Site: brandenburg
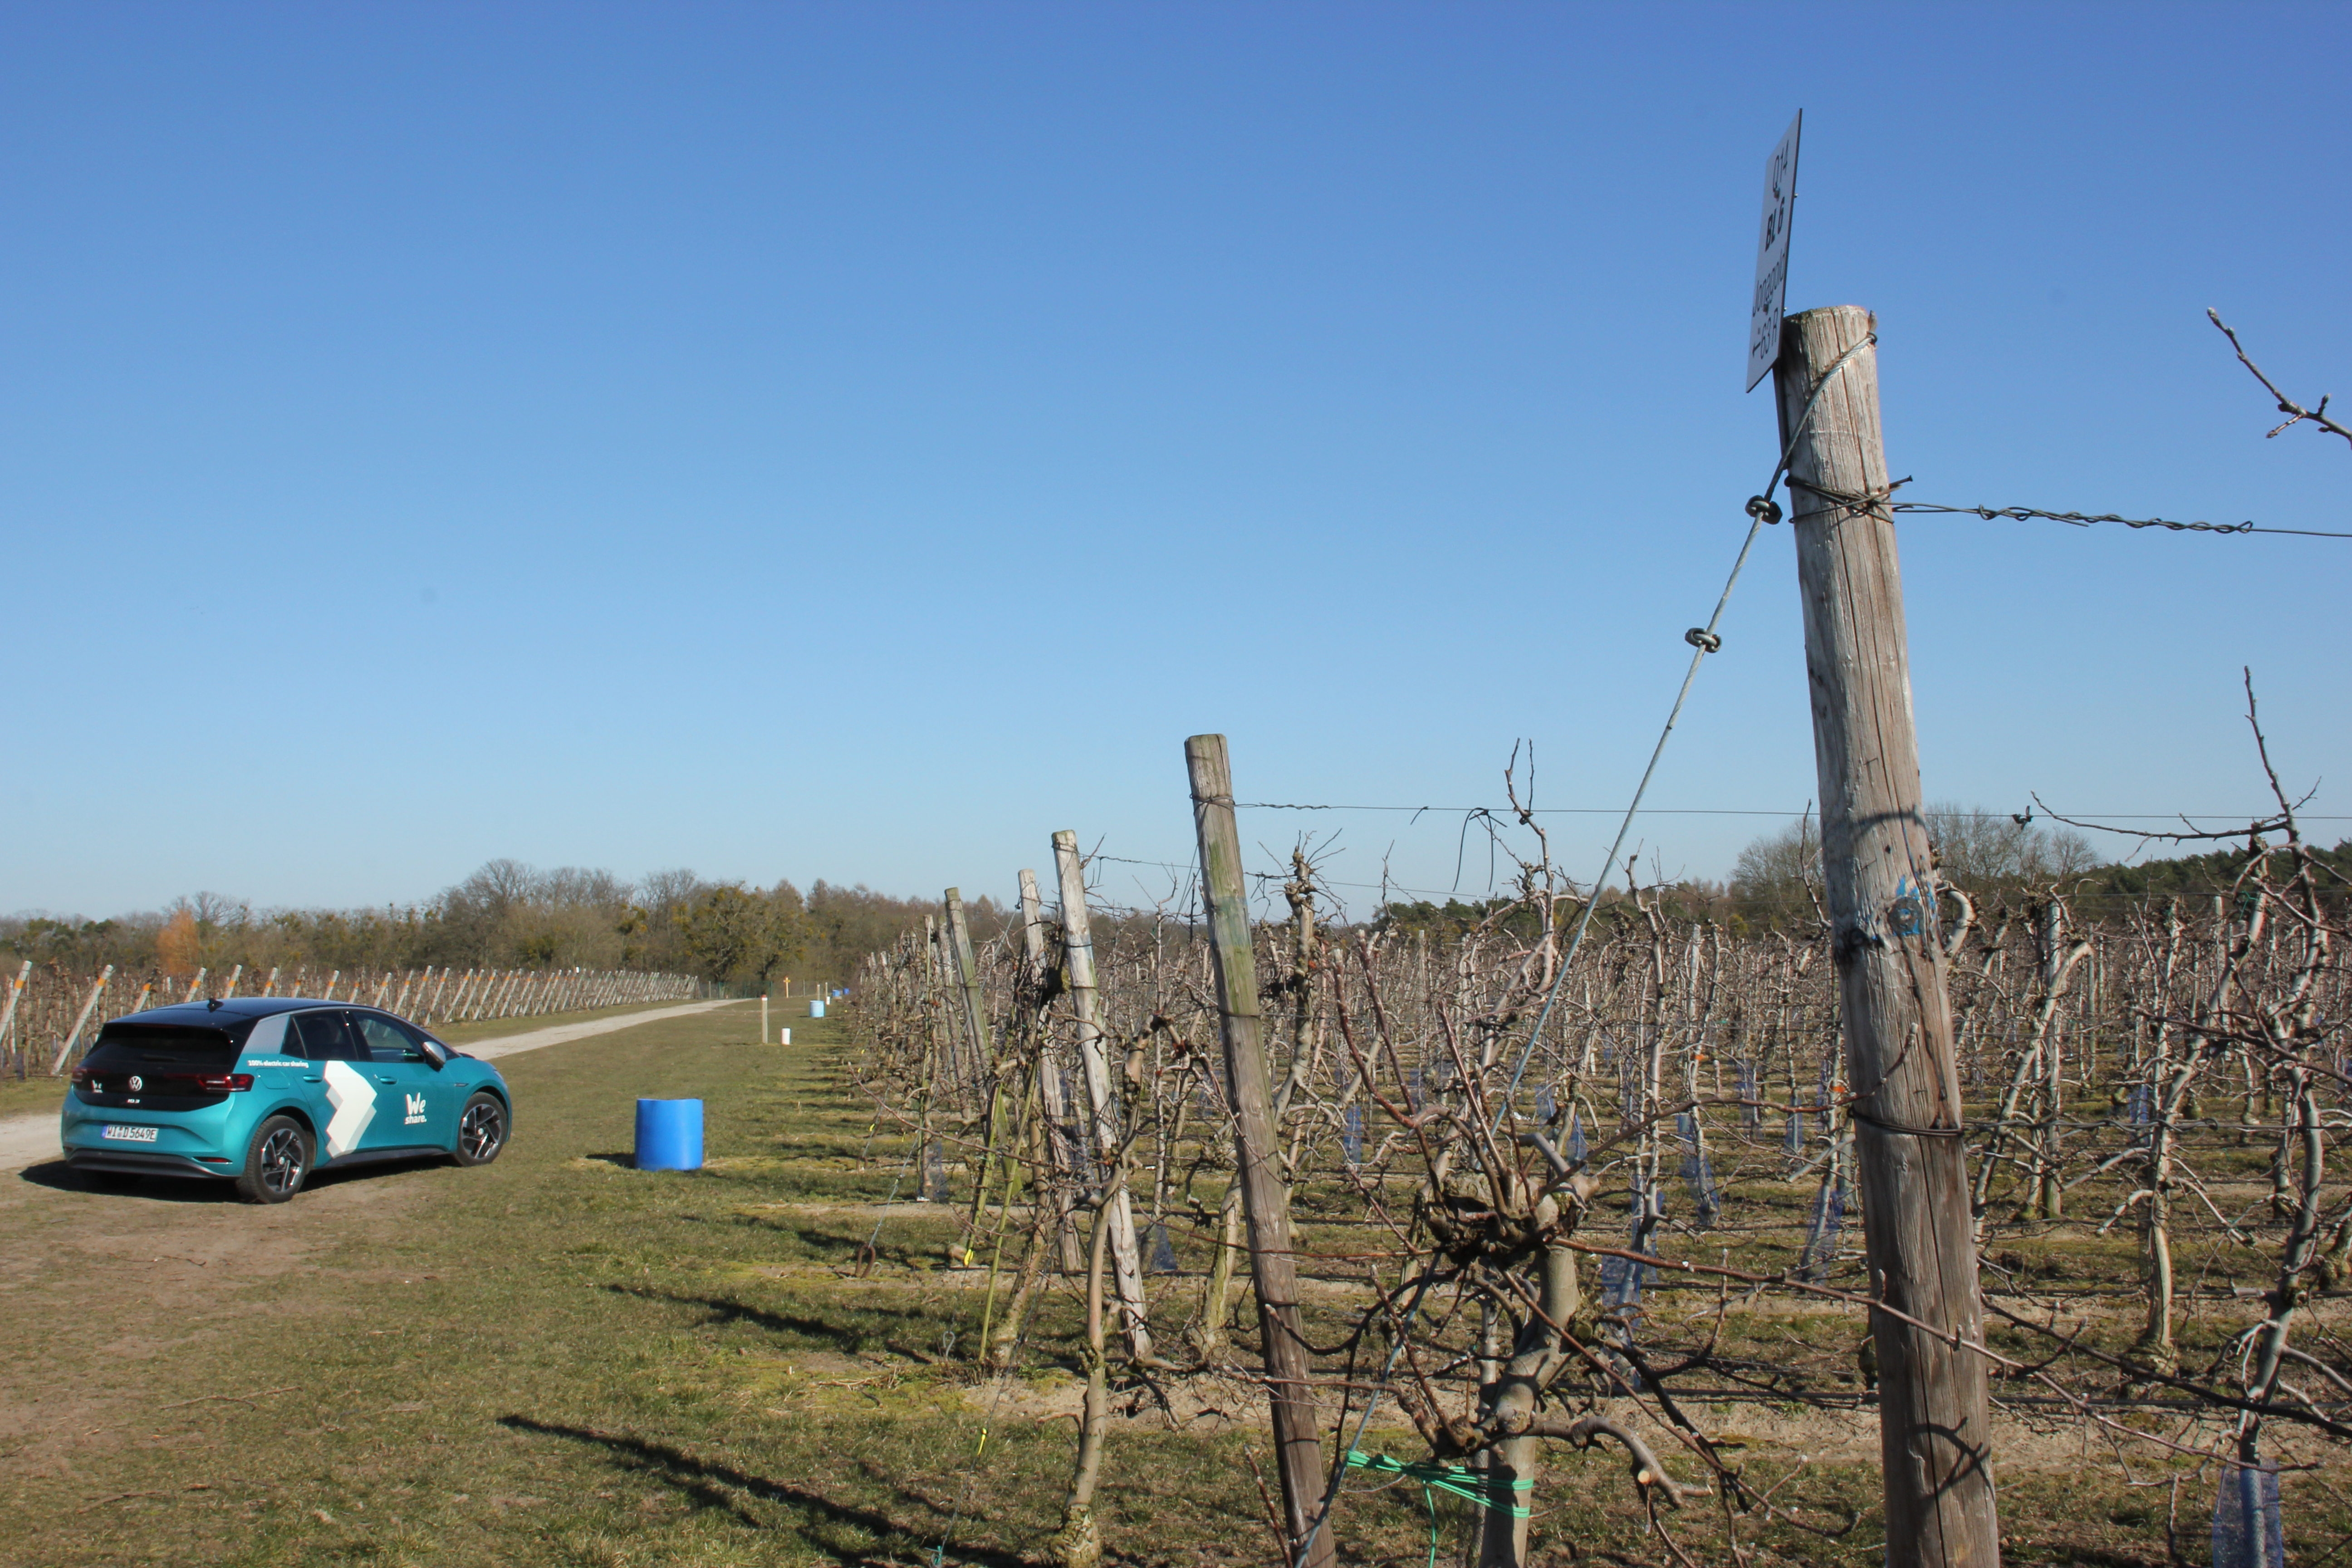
Growth stage (BBCH 03): Bud development